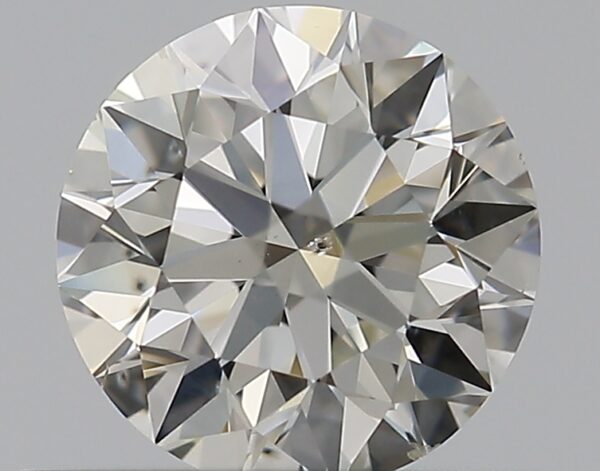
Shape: round
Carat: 0.5
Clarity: SI1
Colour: I
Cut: EX
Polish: EX
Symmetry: EX
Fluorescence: N
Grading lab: GIA
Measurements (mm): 5.05 x 5.08 x 3.17